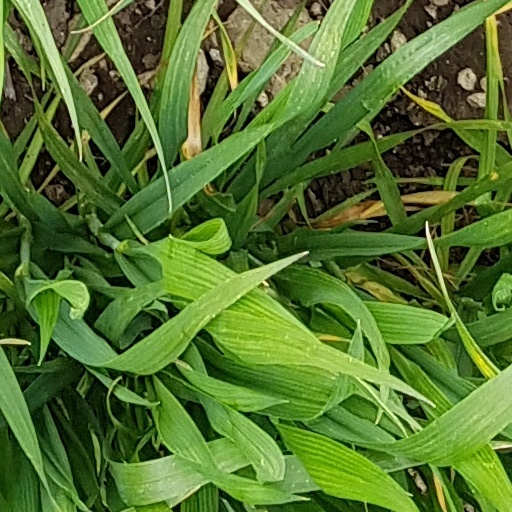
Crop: wheat